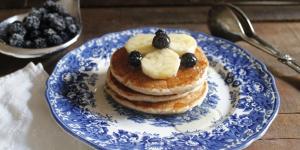
panqueques sin huevo